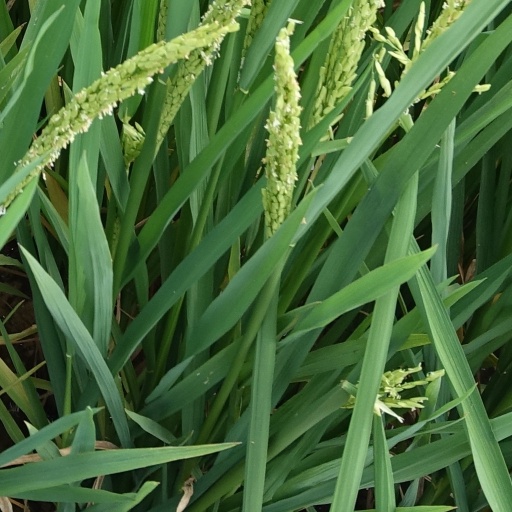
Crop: rice